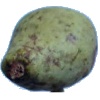
Label: pear_stone